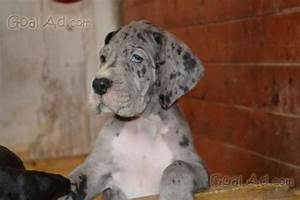
Label: cane